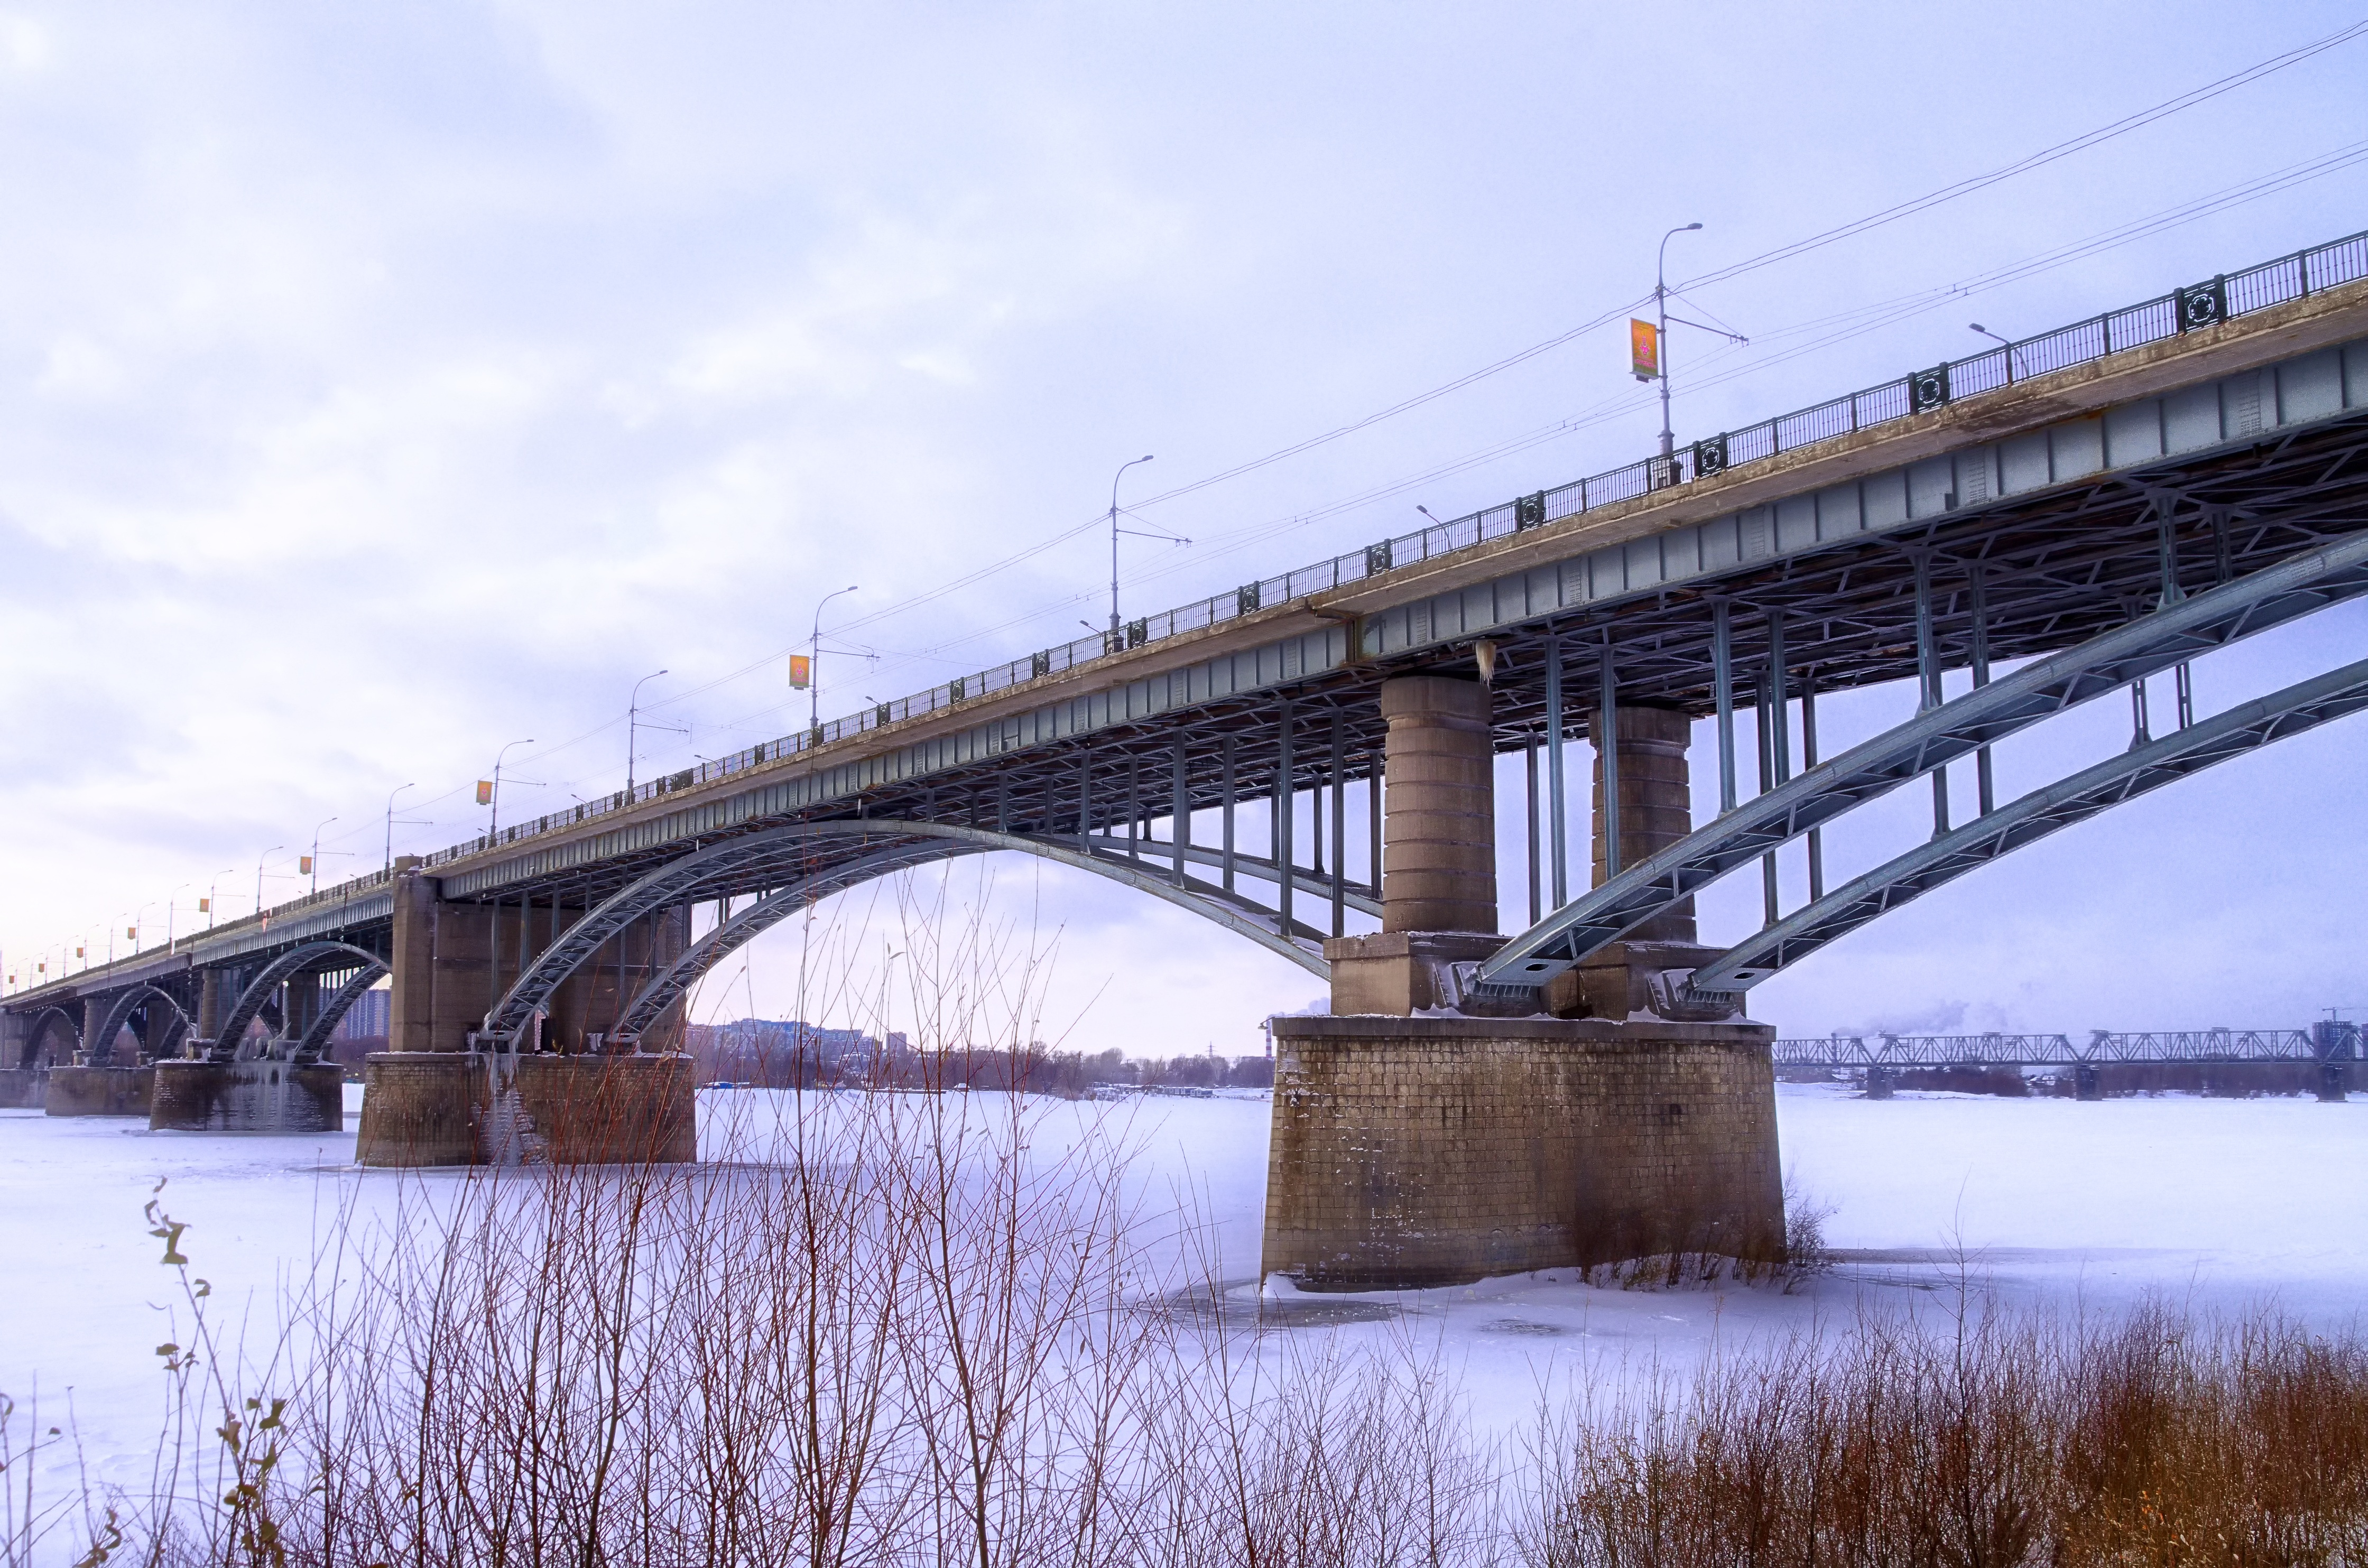
landscape, snow, cold, winter, bridge, city, river, overpass, transport, ice, weather, waterway, snowfall, viaduct, russia, arch bridge, truss bridge, nonbuilding structure, girder bridge